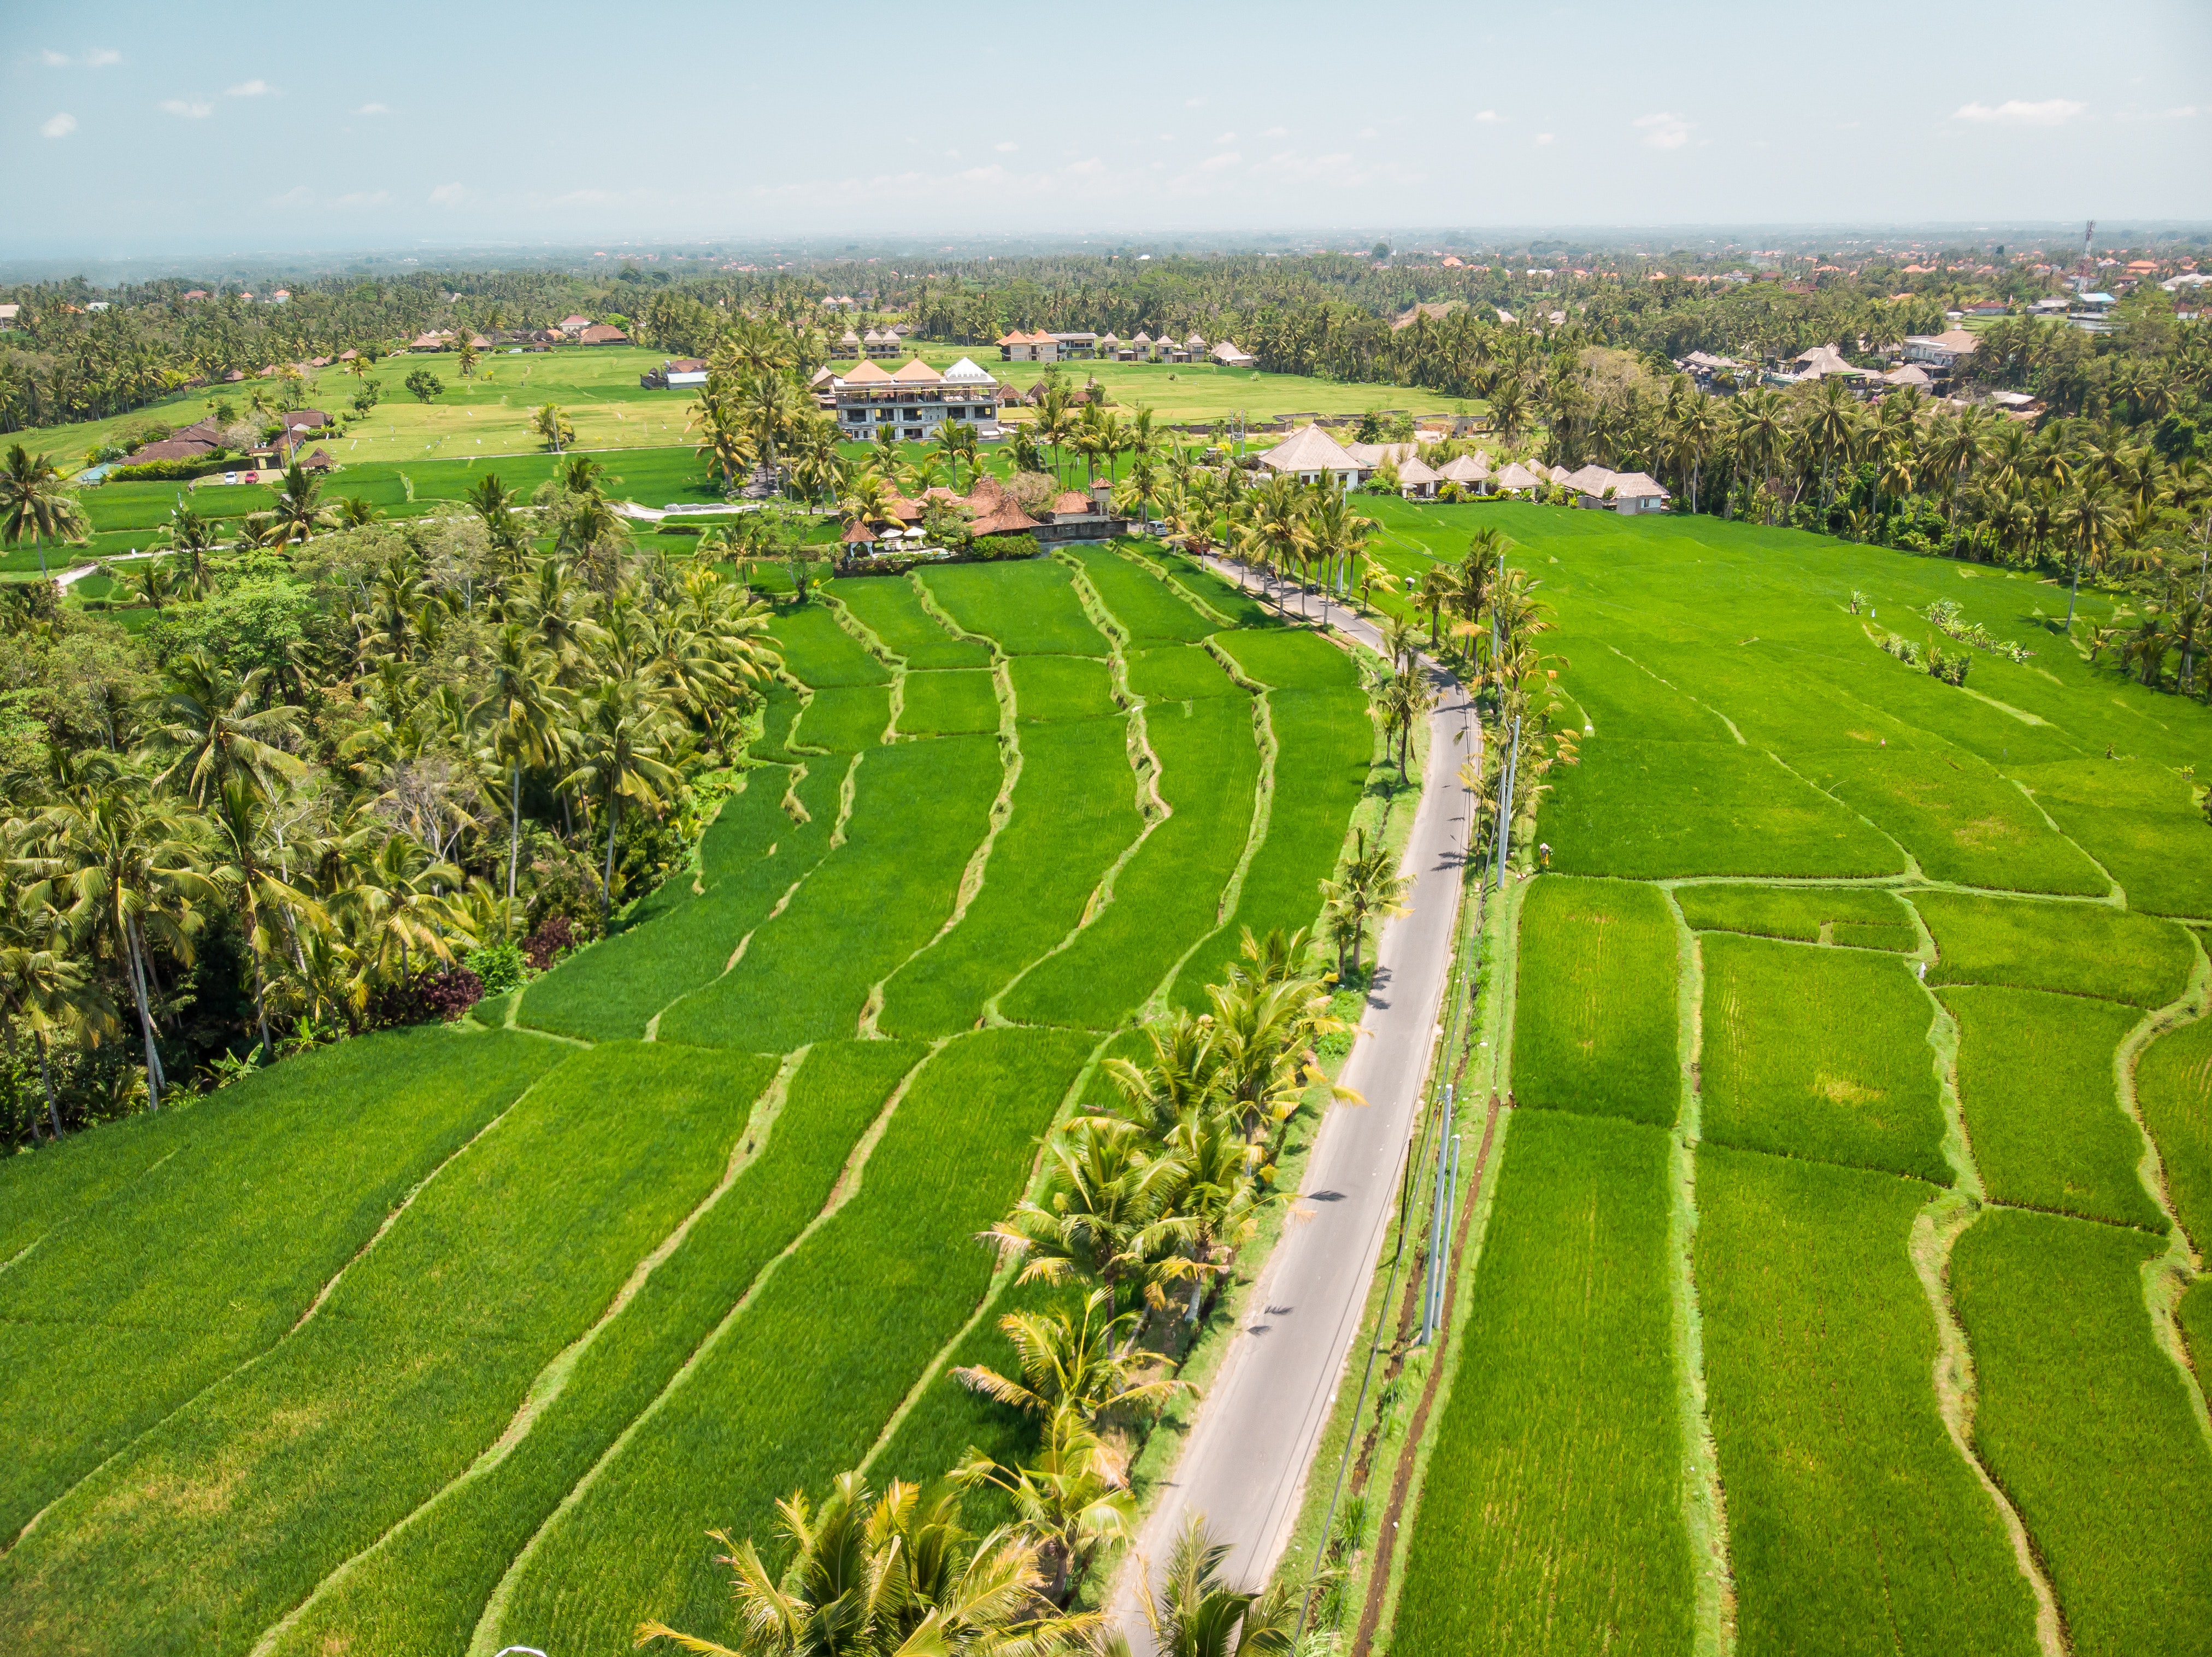
aerial photography, bird's eye view, land lot, landscape, grass, urban design, rural area, grassland, field, photography, landscaping, plant, terrace, plantation, plain, sport venue